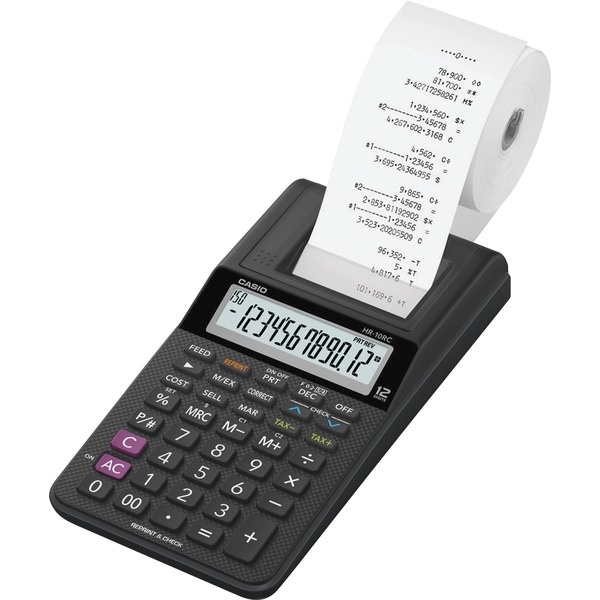
Casio HR-10RC Printing Calculator - 2 lps - Battery Powered, Portable Printing/Display - 12 Digits - Battery Powered - 1.7" x 4" x 8.2" - Handheld - 1 Each
General Information Manufacturer :Casio Computer Co., Ltd Manufacturer Part Number :HR10RC Manufacturer Website Address :http://www.casio.com Brand Name :Casio Product Model :HR-10RC Product Name :HR-10RC Printing Calculator Marketing Information : 12-digit printing calculator features a large, easy-to-read LCD that showcases sharp digits to help prevent reading errors. Large keys are appropriately positioned for fast, accurate data entry to help minimize input errors. Compact size offers convenient portability to keep this calculator with you wherever you need. Dual-power operation lets you use plug directly into an outlet or use four AA batteries for on-the-go use. Printing calculator also offers 150-step check and edit, after-print-function, re-print function, currency conversion, profit calculation, tax calculation, independent memory, double-zero key and more. Packaged Quantity :1 Each Product Type :Printing Calculator Technical Information Operations/Functionality : Decimal Selector 3-digit Comma Marker Independent Memory Rounding Selector Re-Print Function Print Speed :2 lps Calculator Functions : Cost-Sell-Margin Exchange/Conversion Tax Calculation Percentage Calculator Features : Battery Powered Portable Printing/Display Display & Graphics Number of Display Digits :12 Controls/Indicators Buttons & Keys :Double-Zero Key Battery Information Power Source :Battery Physical Characteristics Form Factor :Handheld Height :1.7" Width :4" Length :8.2" Miscellaneous Assembly Required :No Country of Origin :China Warranty Additional Warranty Information : One Year Limited Warranty
Brand: Casio
Category: Office Supplies > Office Equipment > Calculators > Financial Calculators